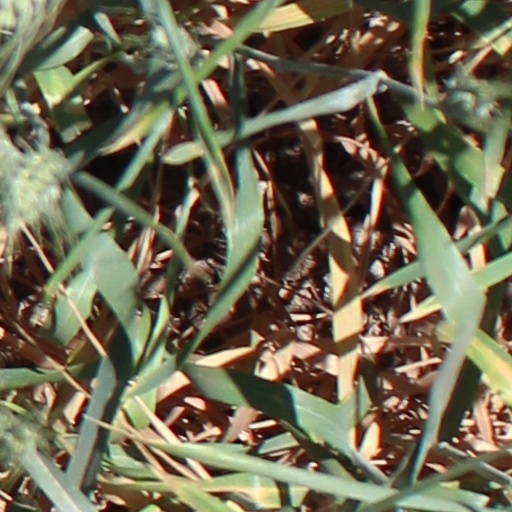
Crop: wheat